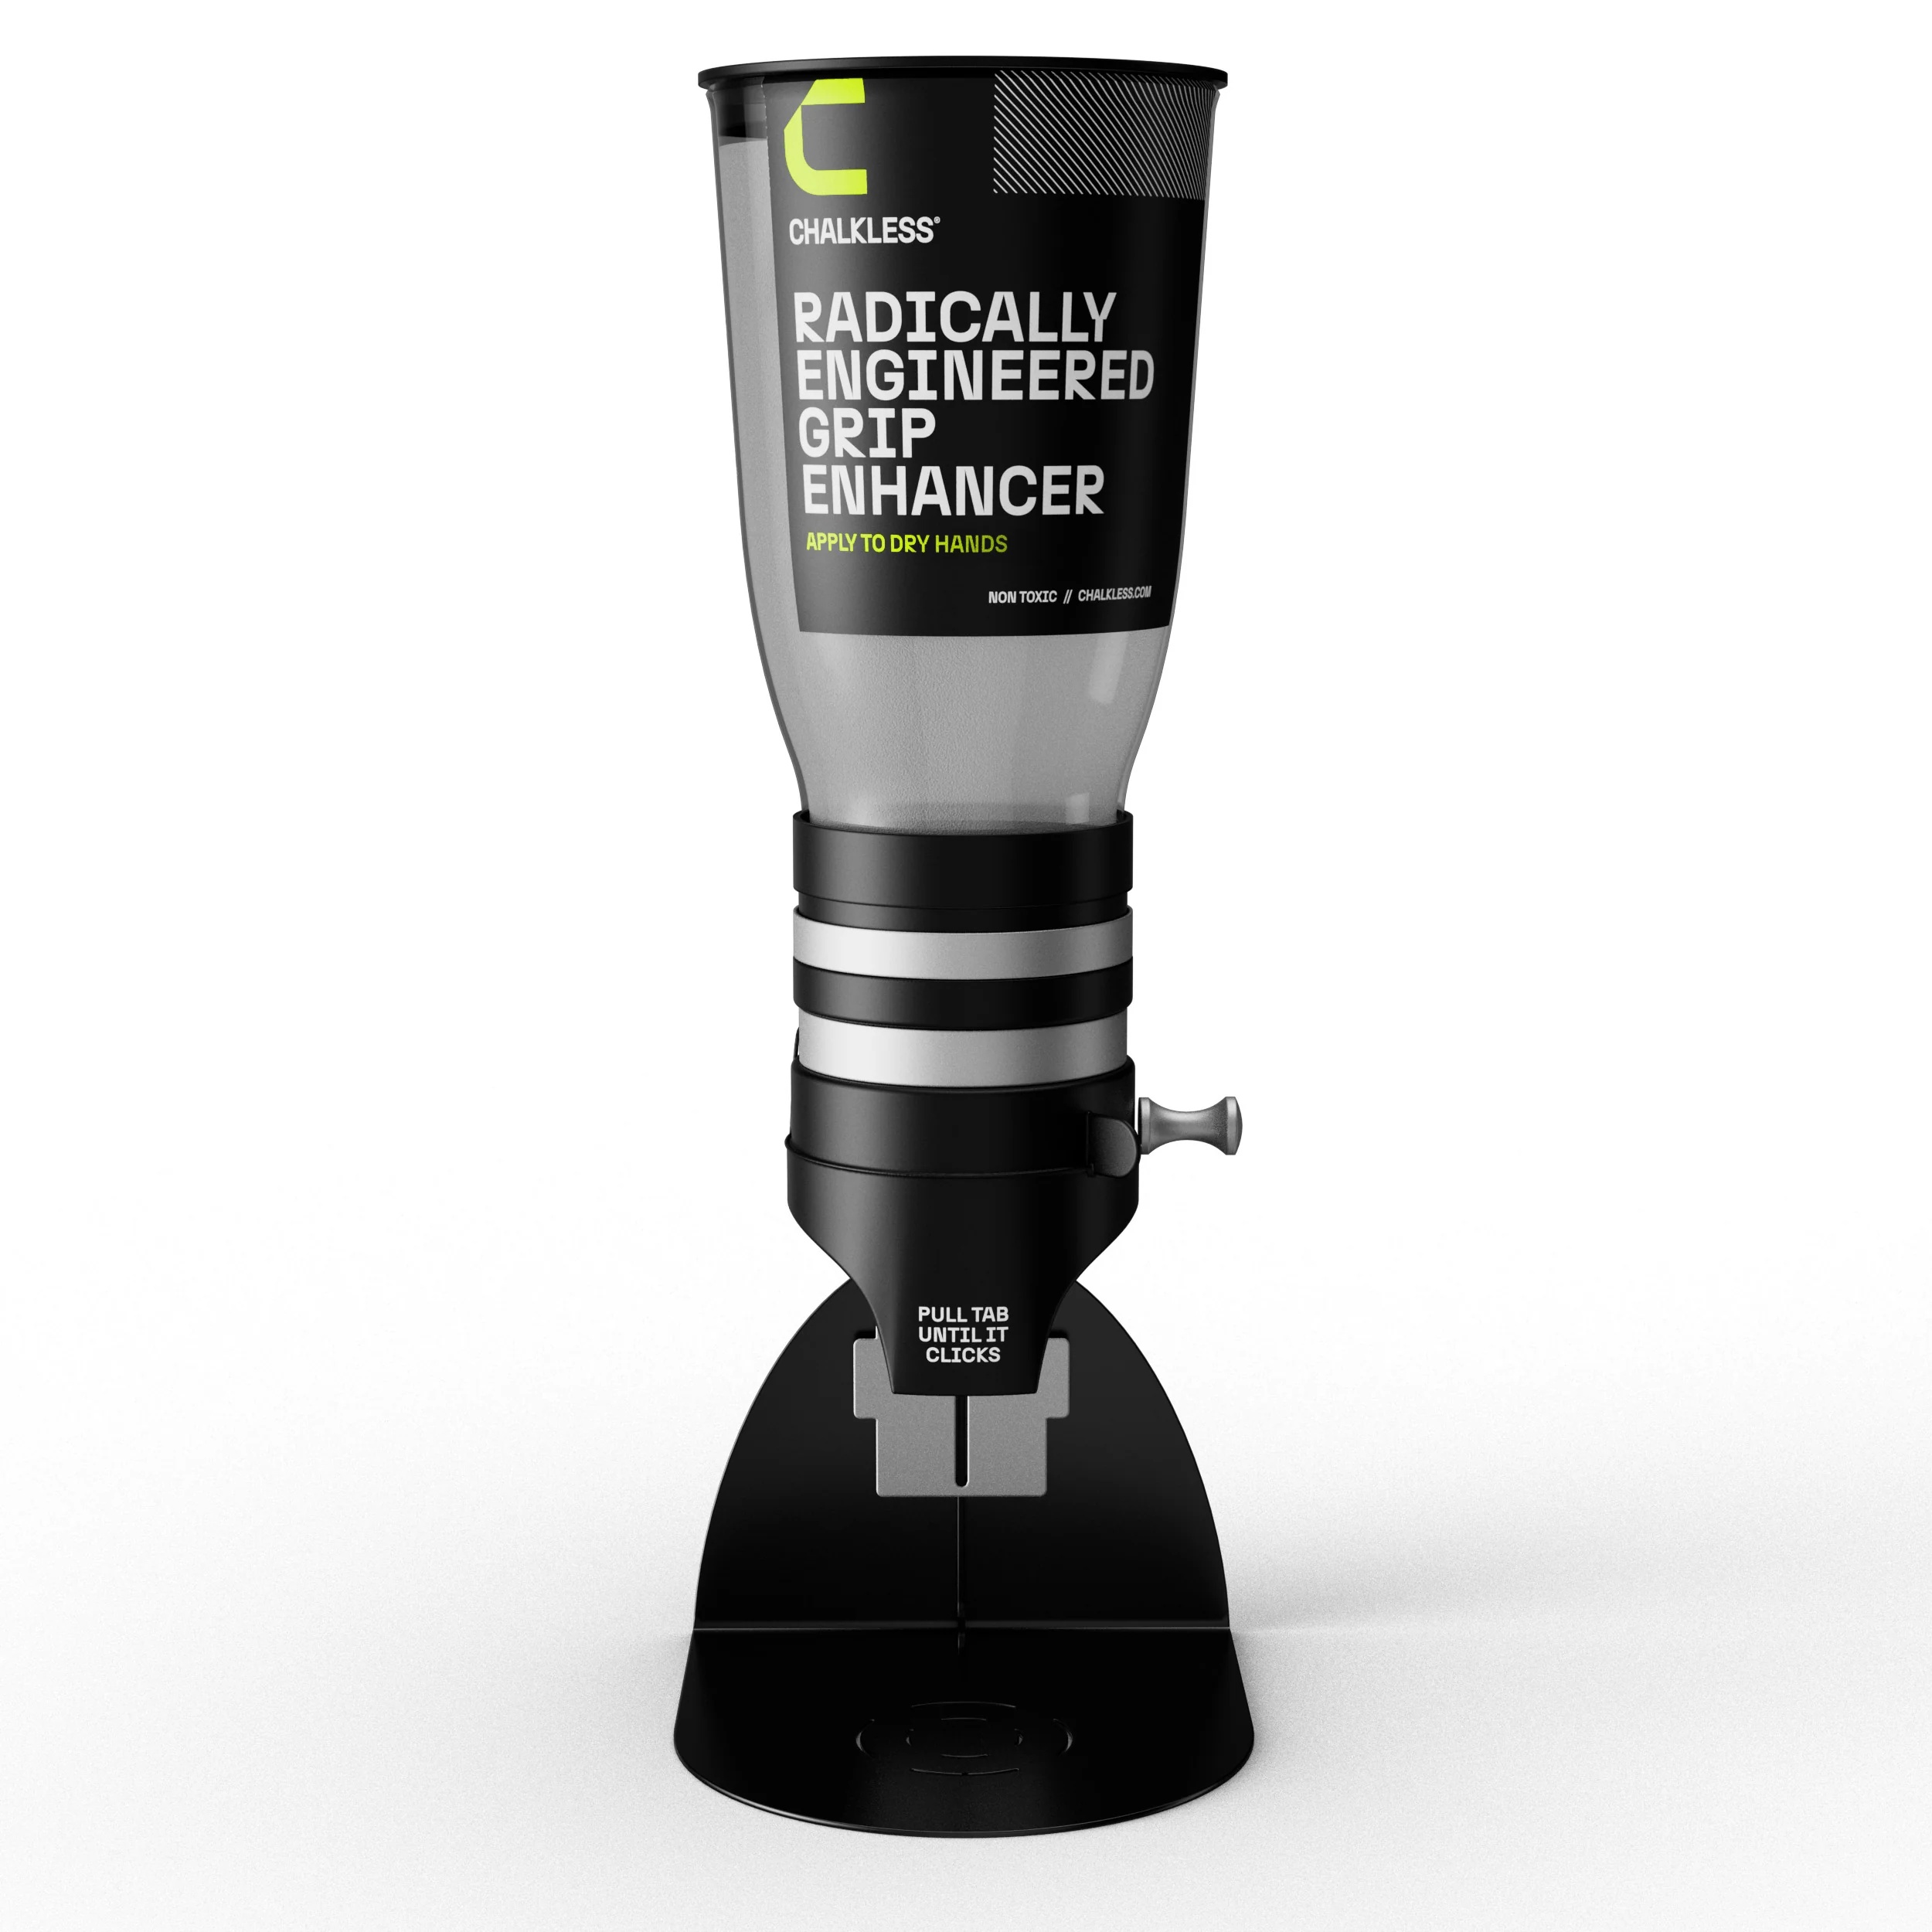
Chalkless Grip Enhancer Dispenser - Professional System for Facilities
Chalkless Premium Dispenser delivers a controlled, low mess application of Chalkless grip enhancer, ideal for high-traffic training environments. Designed for use in tennis clubs, climbing gyms, and fitness centers, this dispenser offers a sanitary, wasteless solution that removes oil from the skin for a powerful, long-lasting grip. Paired with the Chalkless Premium Dispenser Stand, it creates a dedicated grip station that enhances efficiency, cleanliness, and performance.
Category: Sporting Goods > Athletics > Tennis > Tennis Training Aids